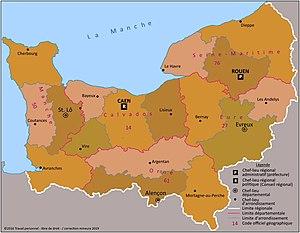
La Normandie est une région administrative française. Située au nord-ouest de la France, elle est bordée par la Manche. Elle s'étend sur 29 906 km² et compte 3 342 467 habitants.